List of Broadway theaters

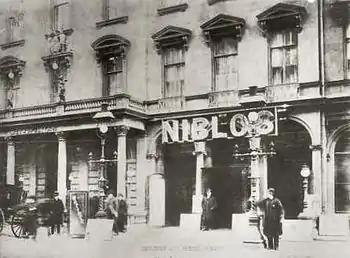
The exterior of Niblo's Garden, where "The Black Crook" opened in 1866

In 1866 "The Black Crook" opened at Niblo's Garden, a theater on Broadway, near Prince Street. While there are strong arguments against it, this piece is considered the first piece of American-style musical theater. Whether or not it is truly the first musical, "The Black Crook" marks a turning point where Broadway became less about the variety, burlesque, and minstrel shows of the past, and began to be known more for the large-scale book musical which still reigns today.